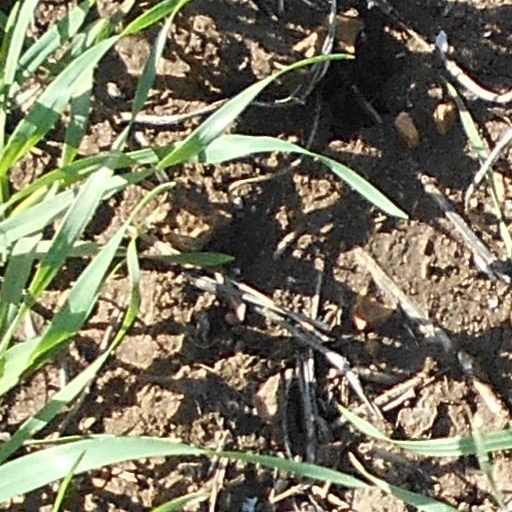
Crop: wheat